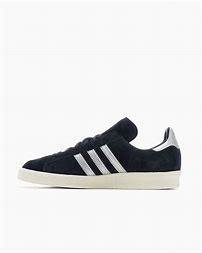
Brand: Adidas
Model: Campus 80S